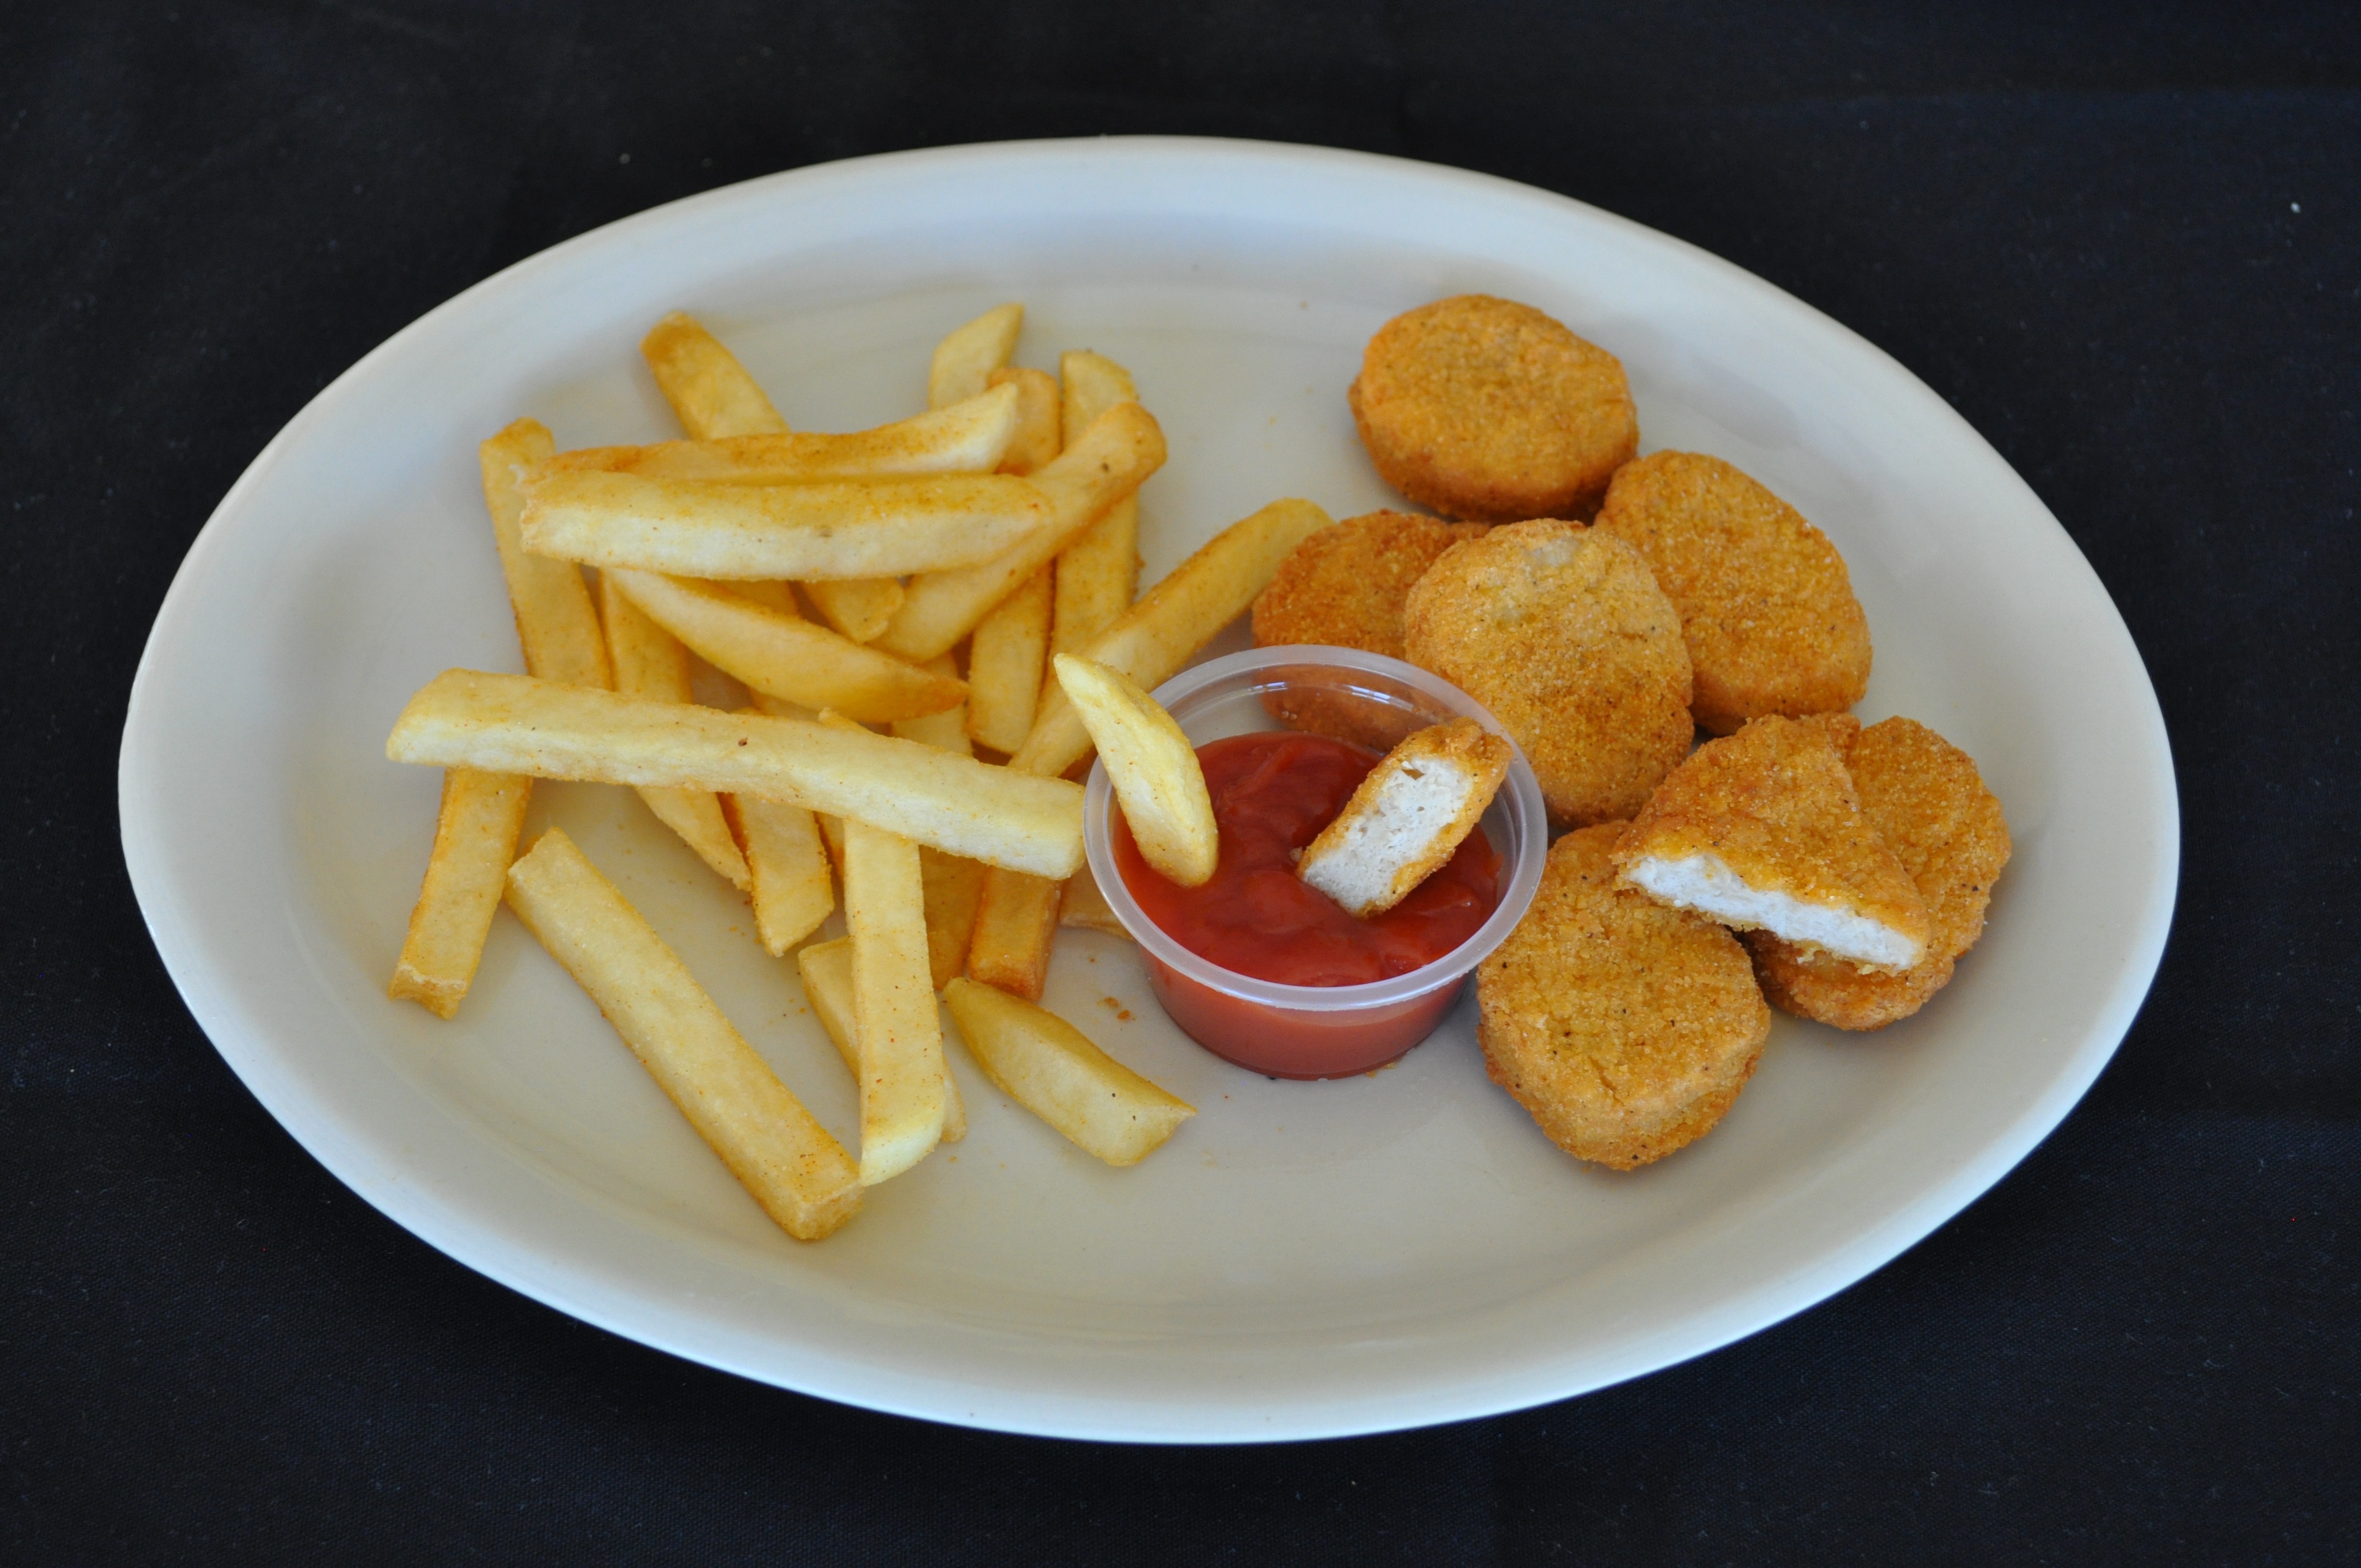
dish, meal, food, produce, vegetable, fish, fast food, cuisine, chicken, fried, dinner, fast, vegetarian food, french fries, junk food, side dish, snack food, fried food, nuggets